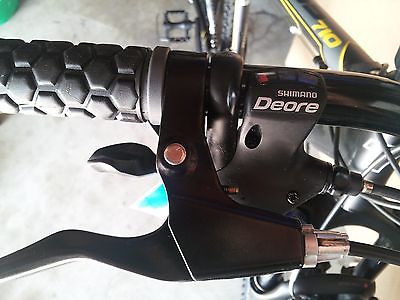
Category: bicycle